Boll weevil (politics)

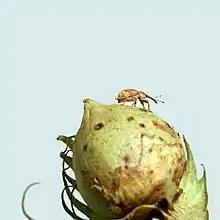
A boll weevil beetle on a cotton boll

Boll weevil (named for the type of beetle which feeds on cotton buds) was an American political term used in the mid-to-late 20th century to describe conservative Democrats, particularly Southern Democrats.